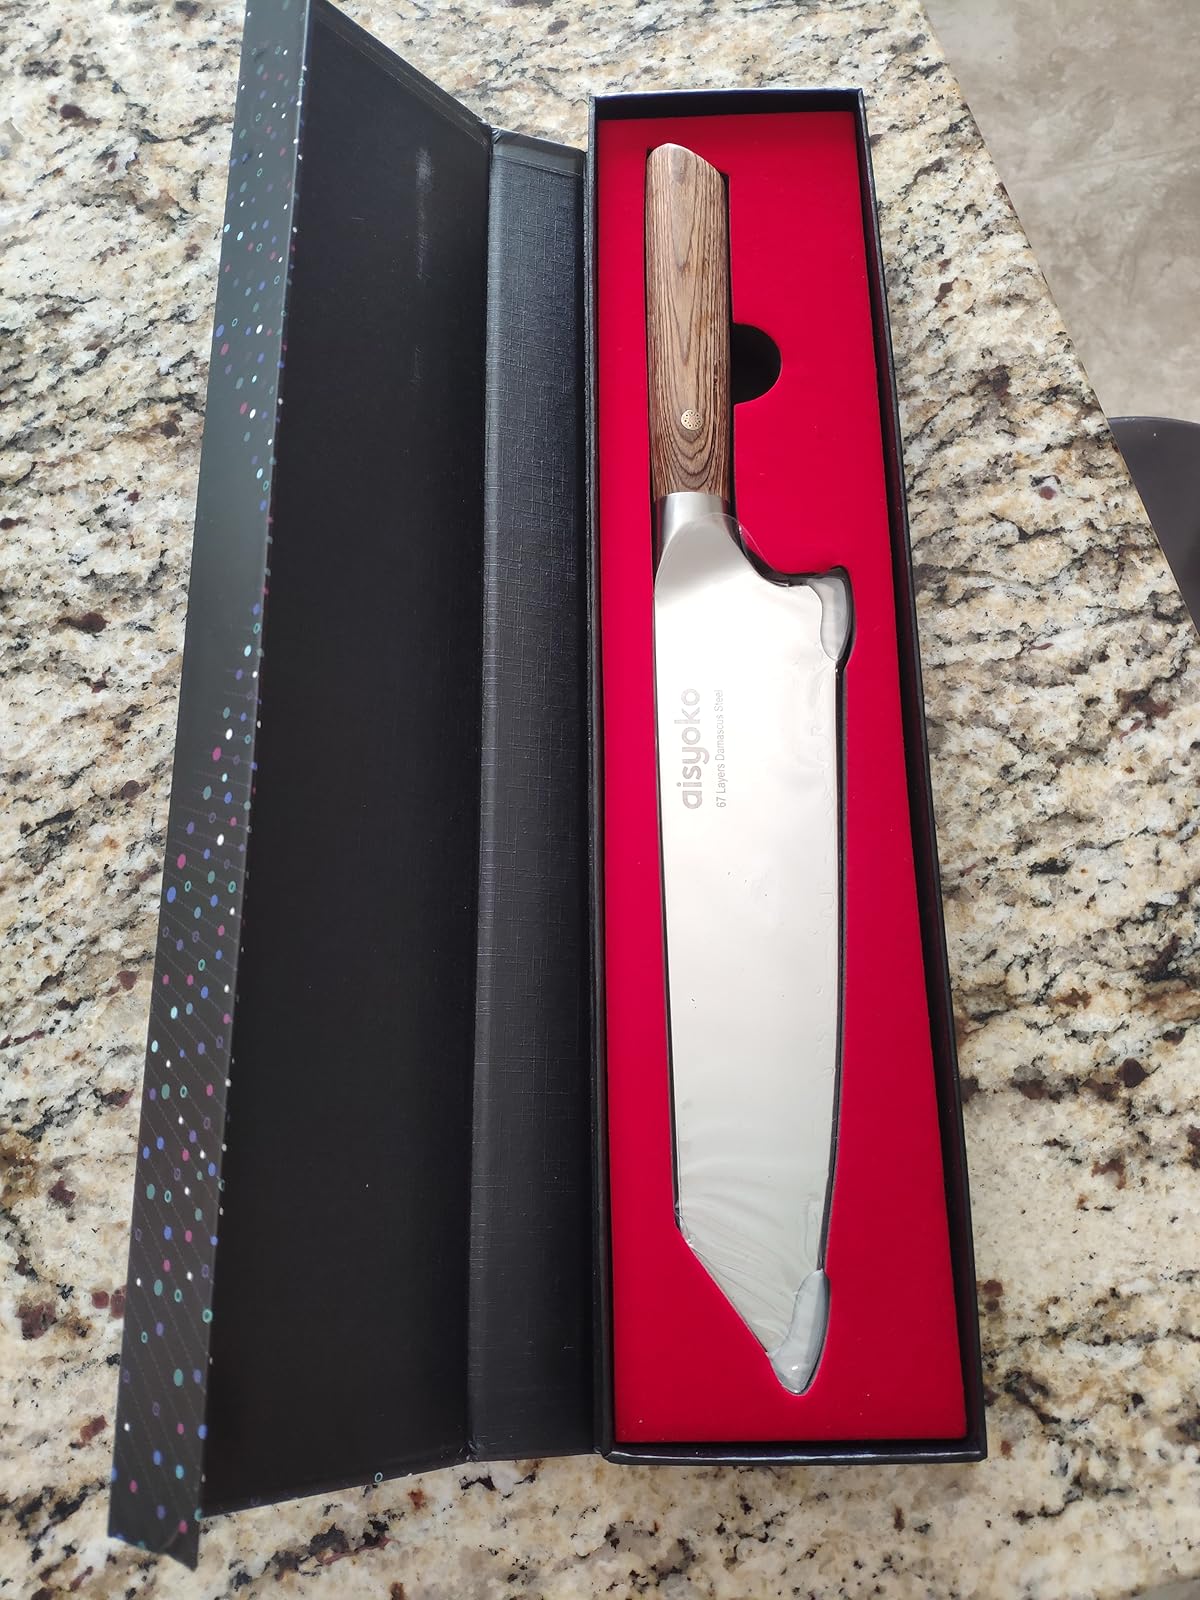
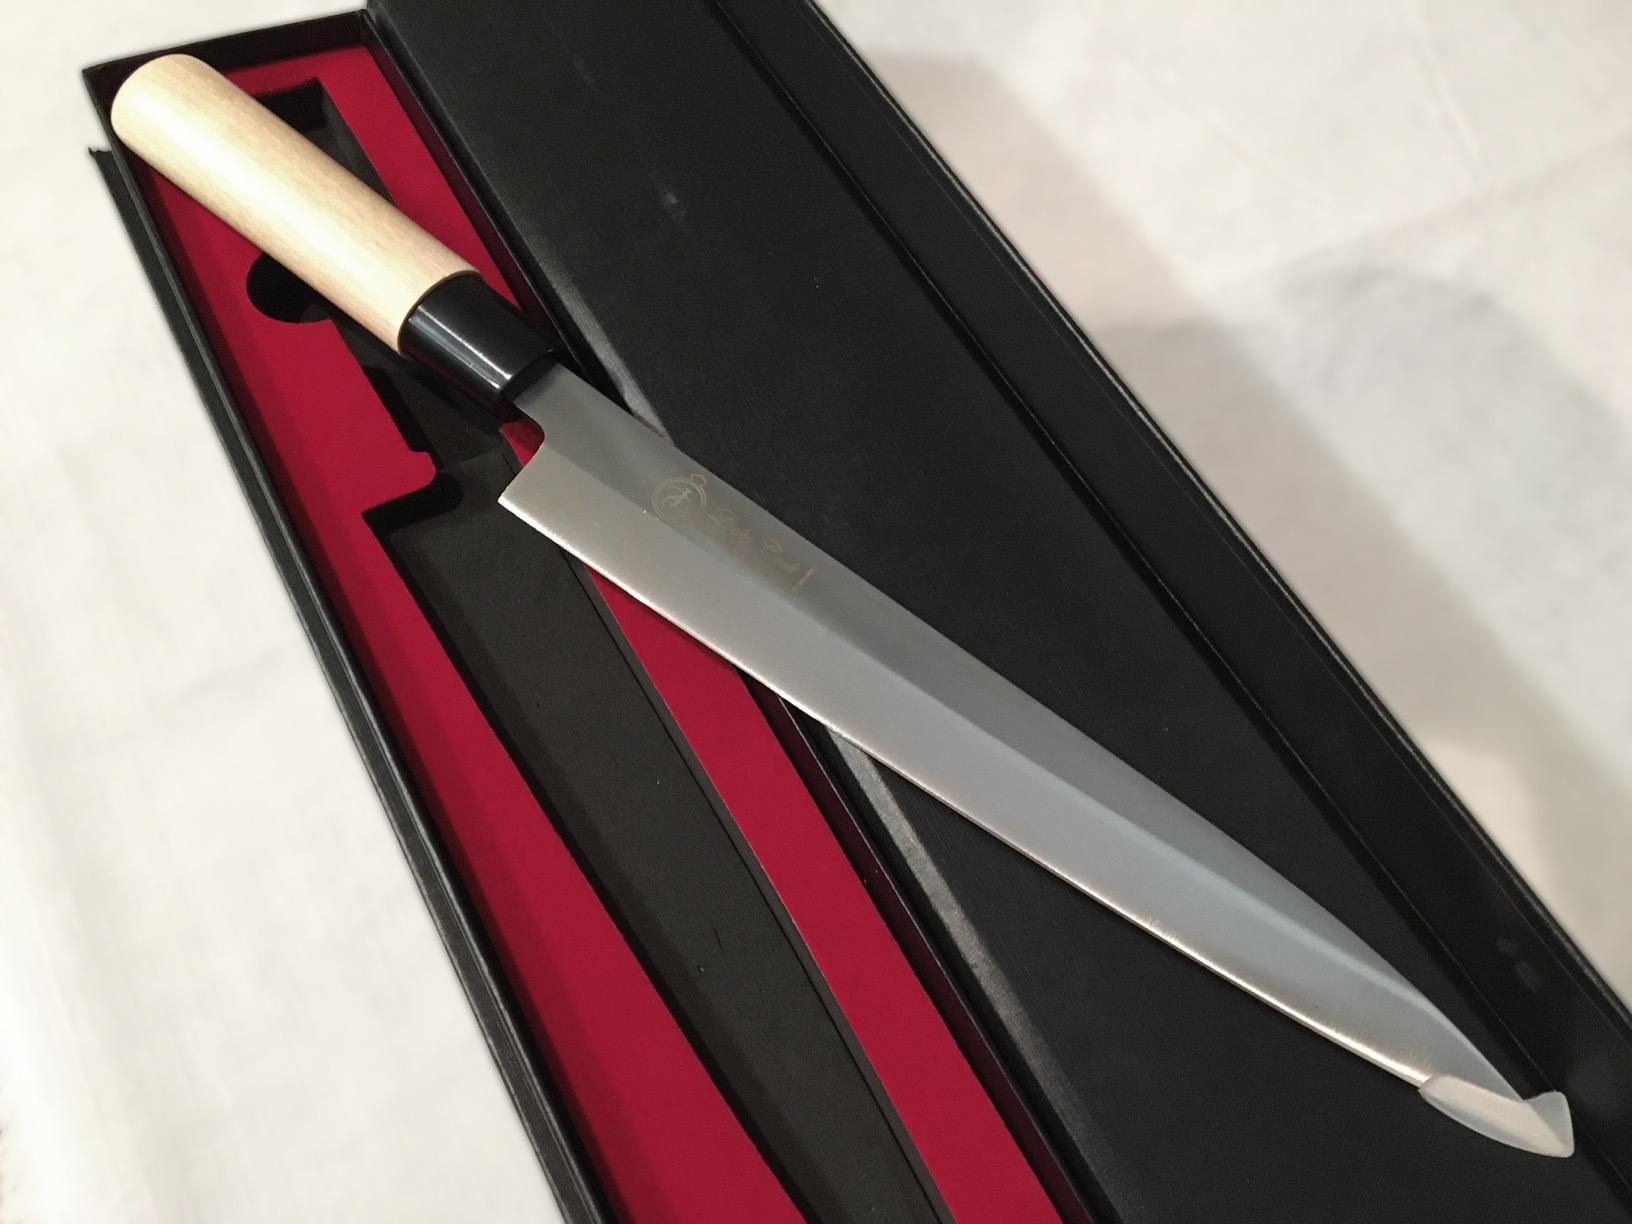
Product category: items_knife
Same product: no